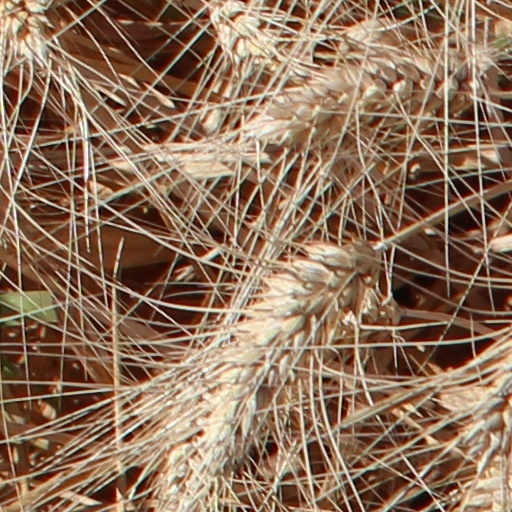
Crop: wheat